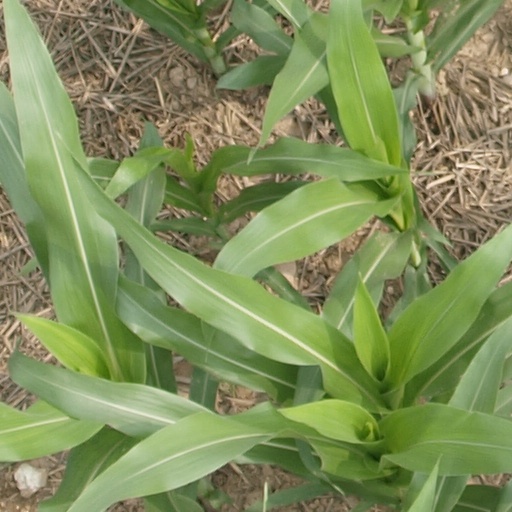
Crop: maize; corn